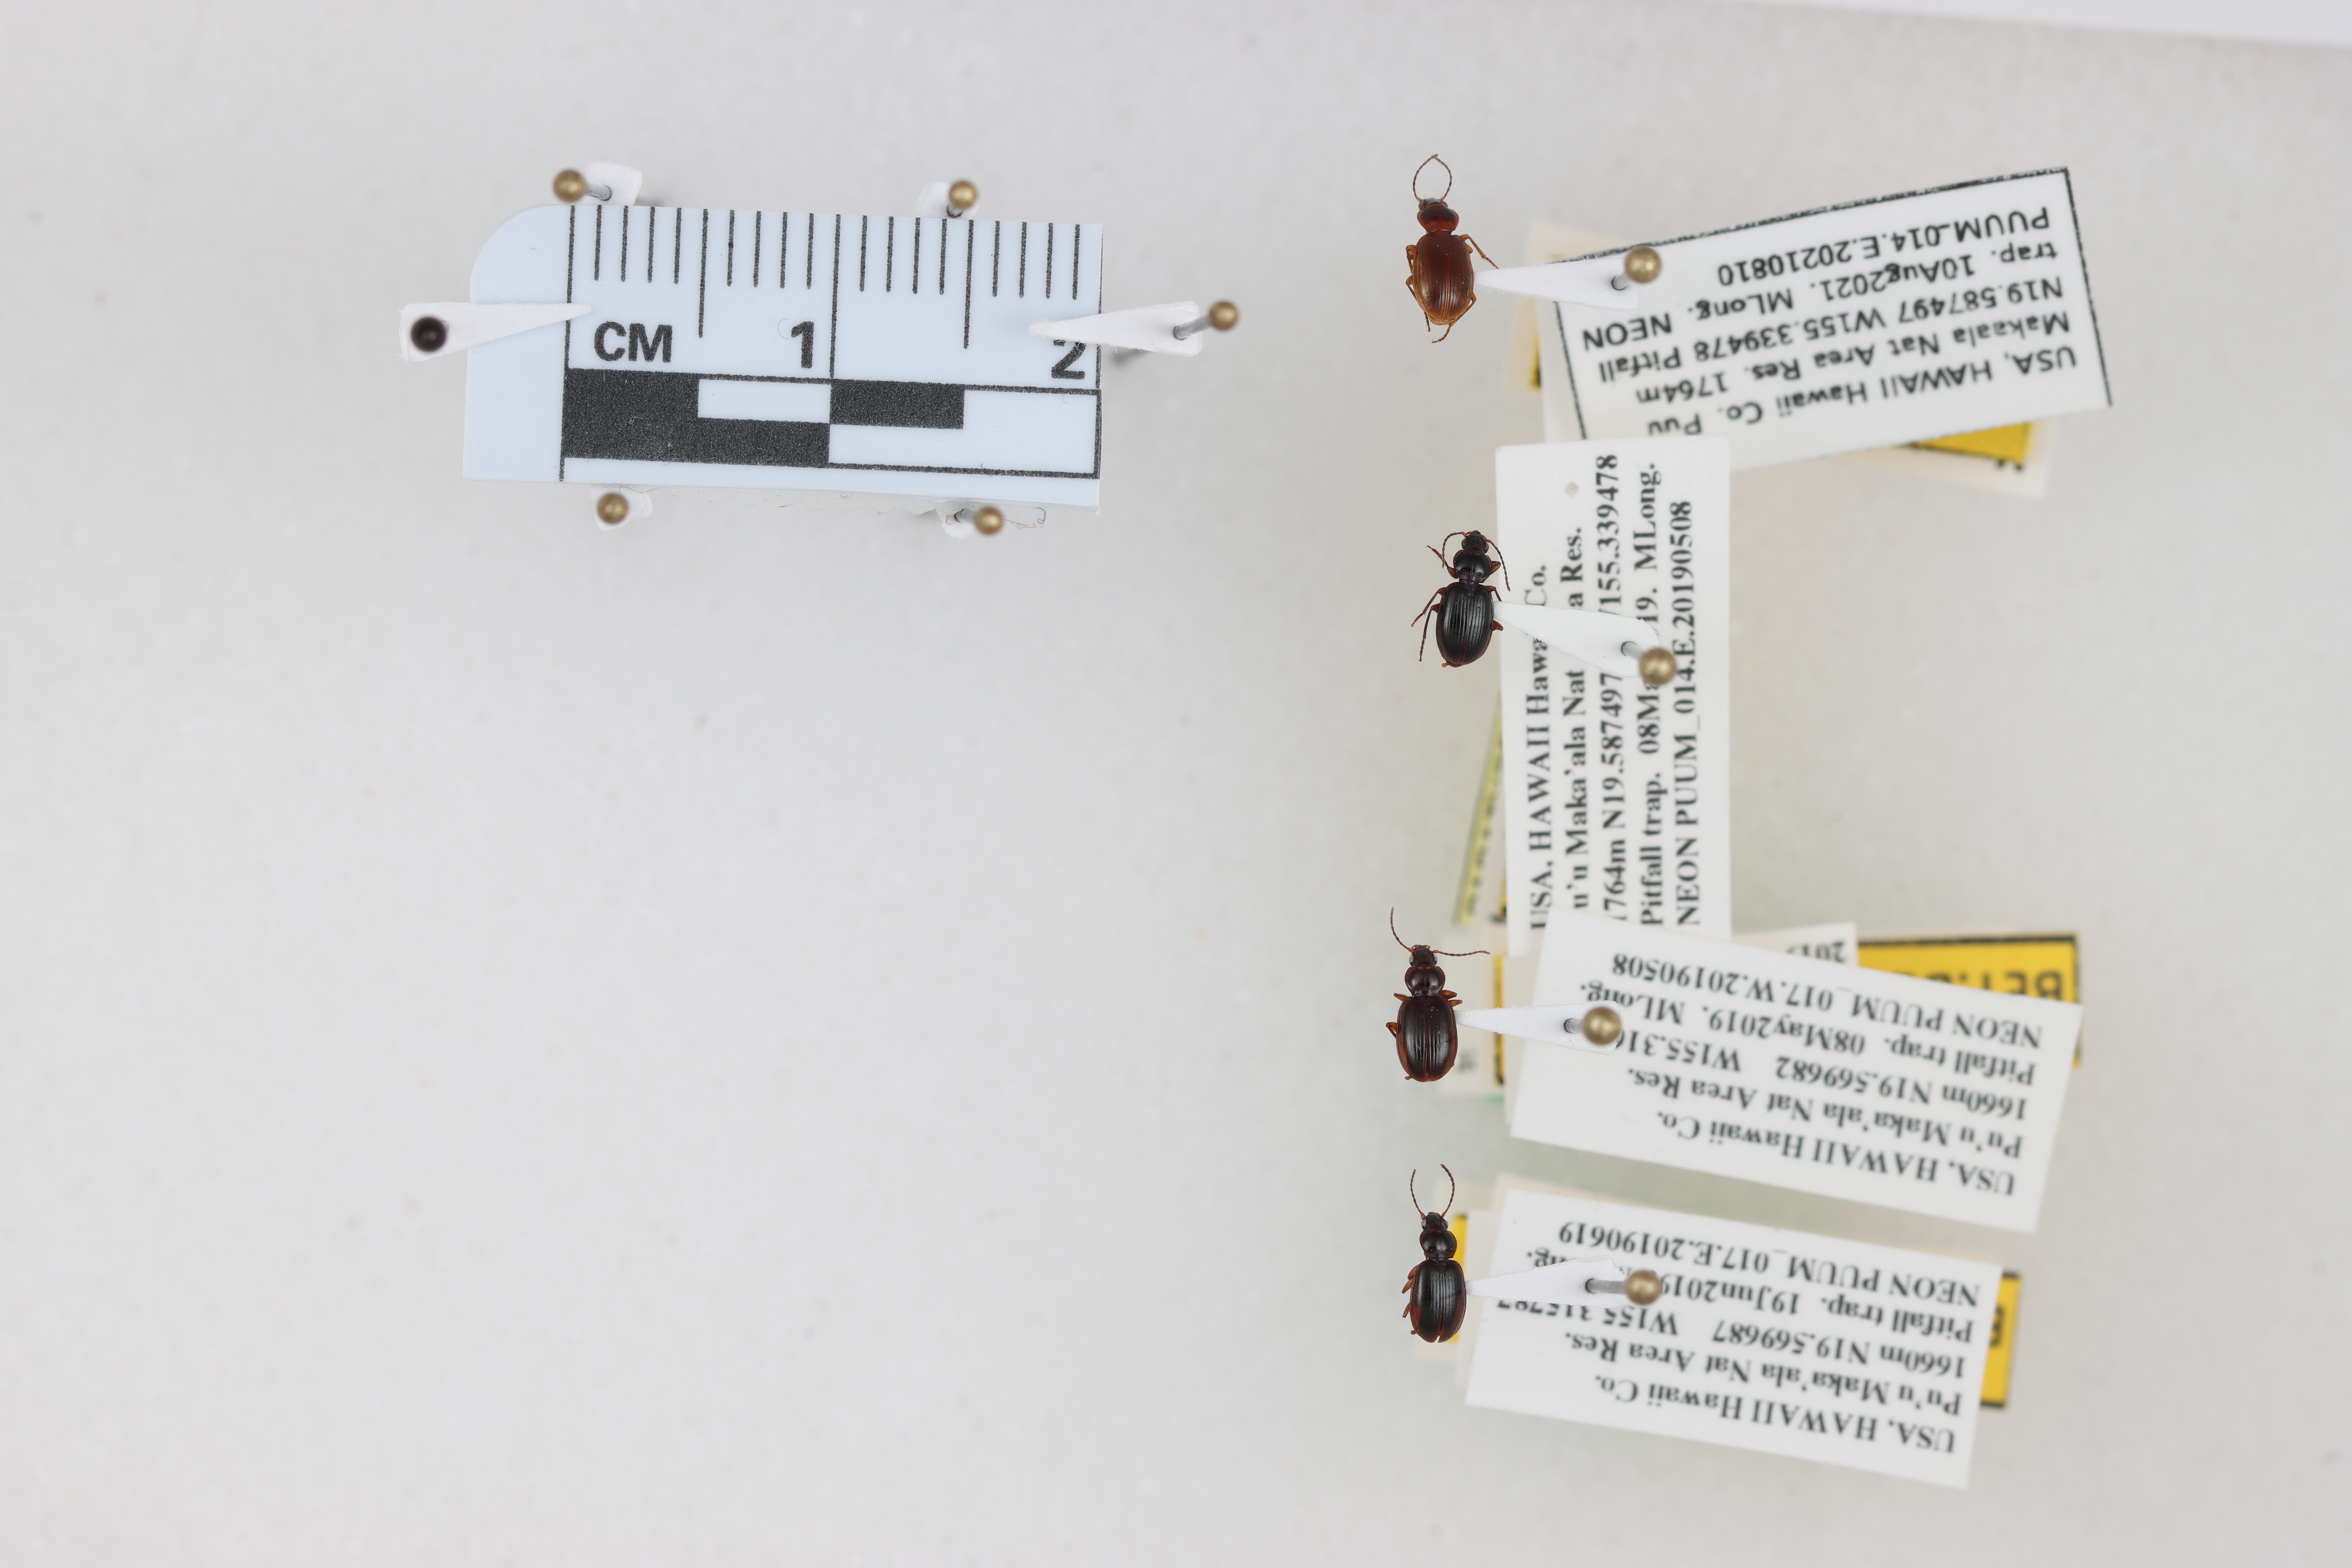
Beetle 1 — elytra length: 0.317 cm, elytra max width: 0.227 cm, basal pronotum width: 0.09 cm

Beetle 2 — elytra length: 0.302 cm, elytra max width: 0.21 cm, basal pronotum width: 0.09 cm

Beetle 3 — elytra length: 0.315 cm, elytra max width: 0.228 cm, basal pronotum width: 0.097 cm

Beetle 4 — elytra length: 0.305 cm, elytra max width: 0.208 cm, basal pronotum width: 0.085 cm